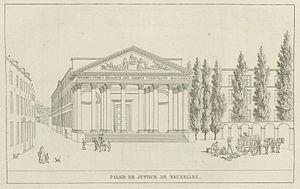
Pierre-Jacques Goetghebuer, né à Gand, comté de Flandre en 1788 et décédé dans sa ville natale en 1866, est un architecte et graveur belge qui fut actif dans le Royaume uni des Pays-Bas puis dans le Royaume de Belgique.
L'ancien palais de justice de Bruxelles, fut construit à l'époque du Royaume uni des Pays-Bas de 1818 à 1823 par l'architecte français François Verly.